Social justice

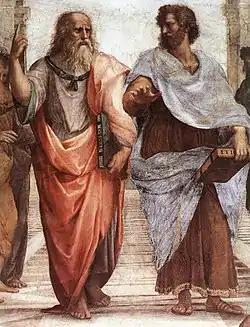
An artist's rendering of what Plato might have looked like. From Raphael's early 16th century painting ""Scuola di Atene"".

The different concepts of justice, as discussed in ancient Western philosophy, were typically centered upon the community.